Truly Shattuck

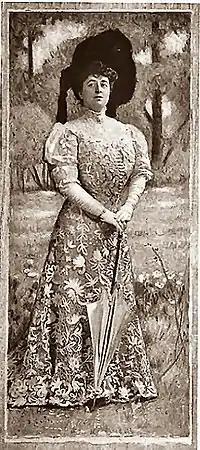
Burr McIntosh Monthly, 1906

In 1910 Shattuck declared bankruptcy in a New York court with nearly $2,800 liabilities and no assets. It was reported in the press at the time that her extravagant lifestyle, expensive cars, clothes and a yacht, caused her downfall. Her husband, Stephen A. Douglas, claimed that she went through a half-million dollars in four years. The two wed in 1899, and according to the press spent very little time together over their marriage. Douglas, who was salesman, was granted a divorce in 1914 some four years after he filed on the grounds of desertion.